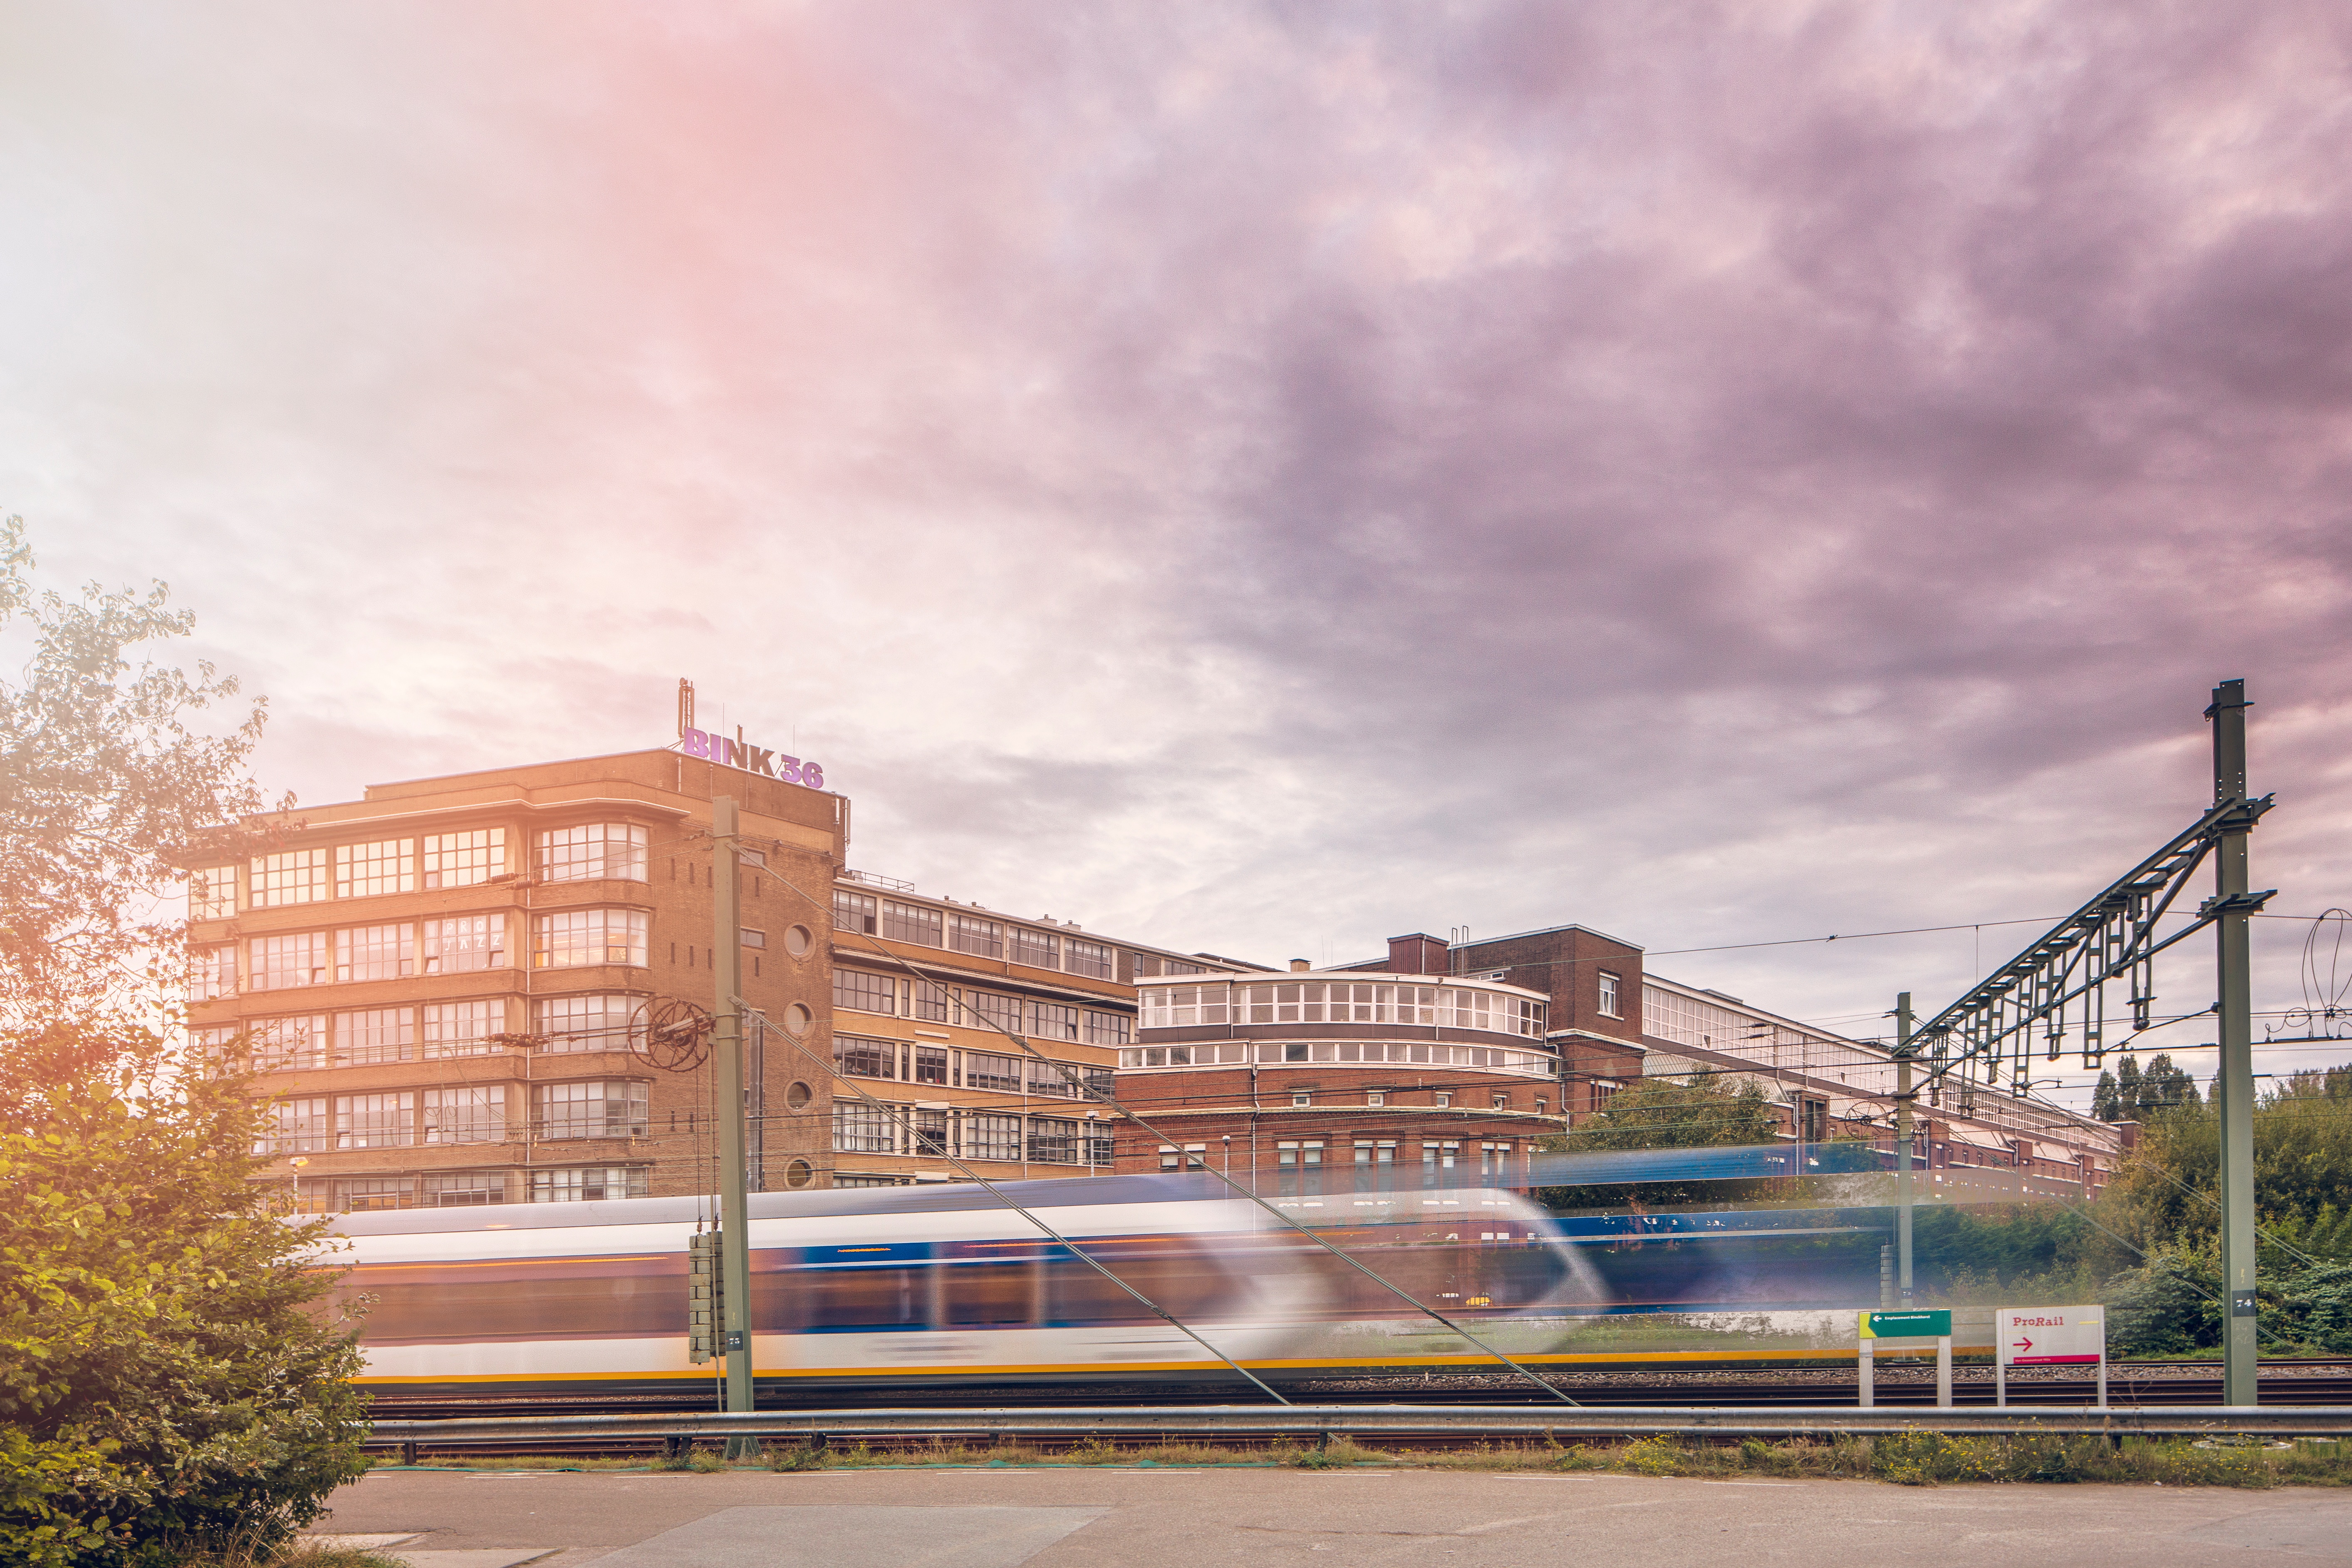
city, cityscape, downtown, transport, vehicle, urban area, residential area